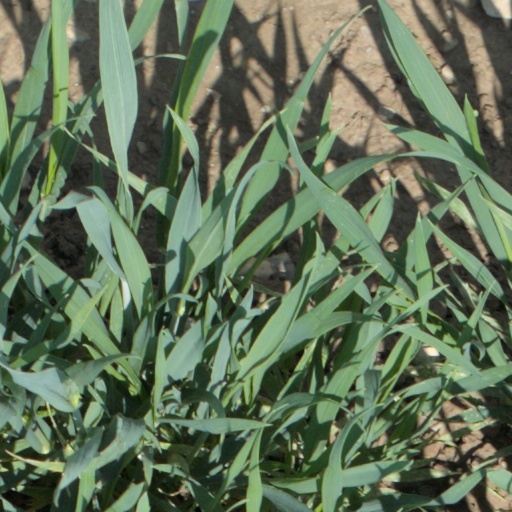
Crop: wheat